Caroline Augusta Huling

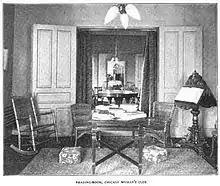
Reading Room of the Chicago Woman's Club

Huling was also an active member of many other societies. She was a member of the Daughters of the American Revolution, the Huguenot Society of Pennsylvania, the Institute of American Genealogy, the Woman's City Club of Chicago, and the Society of Midland Authors.